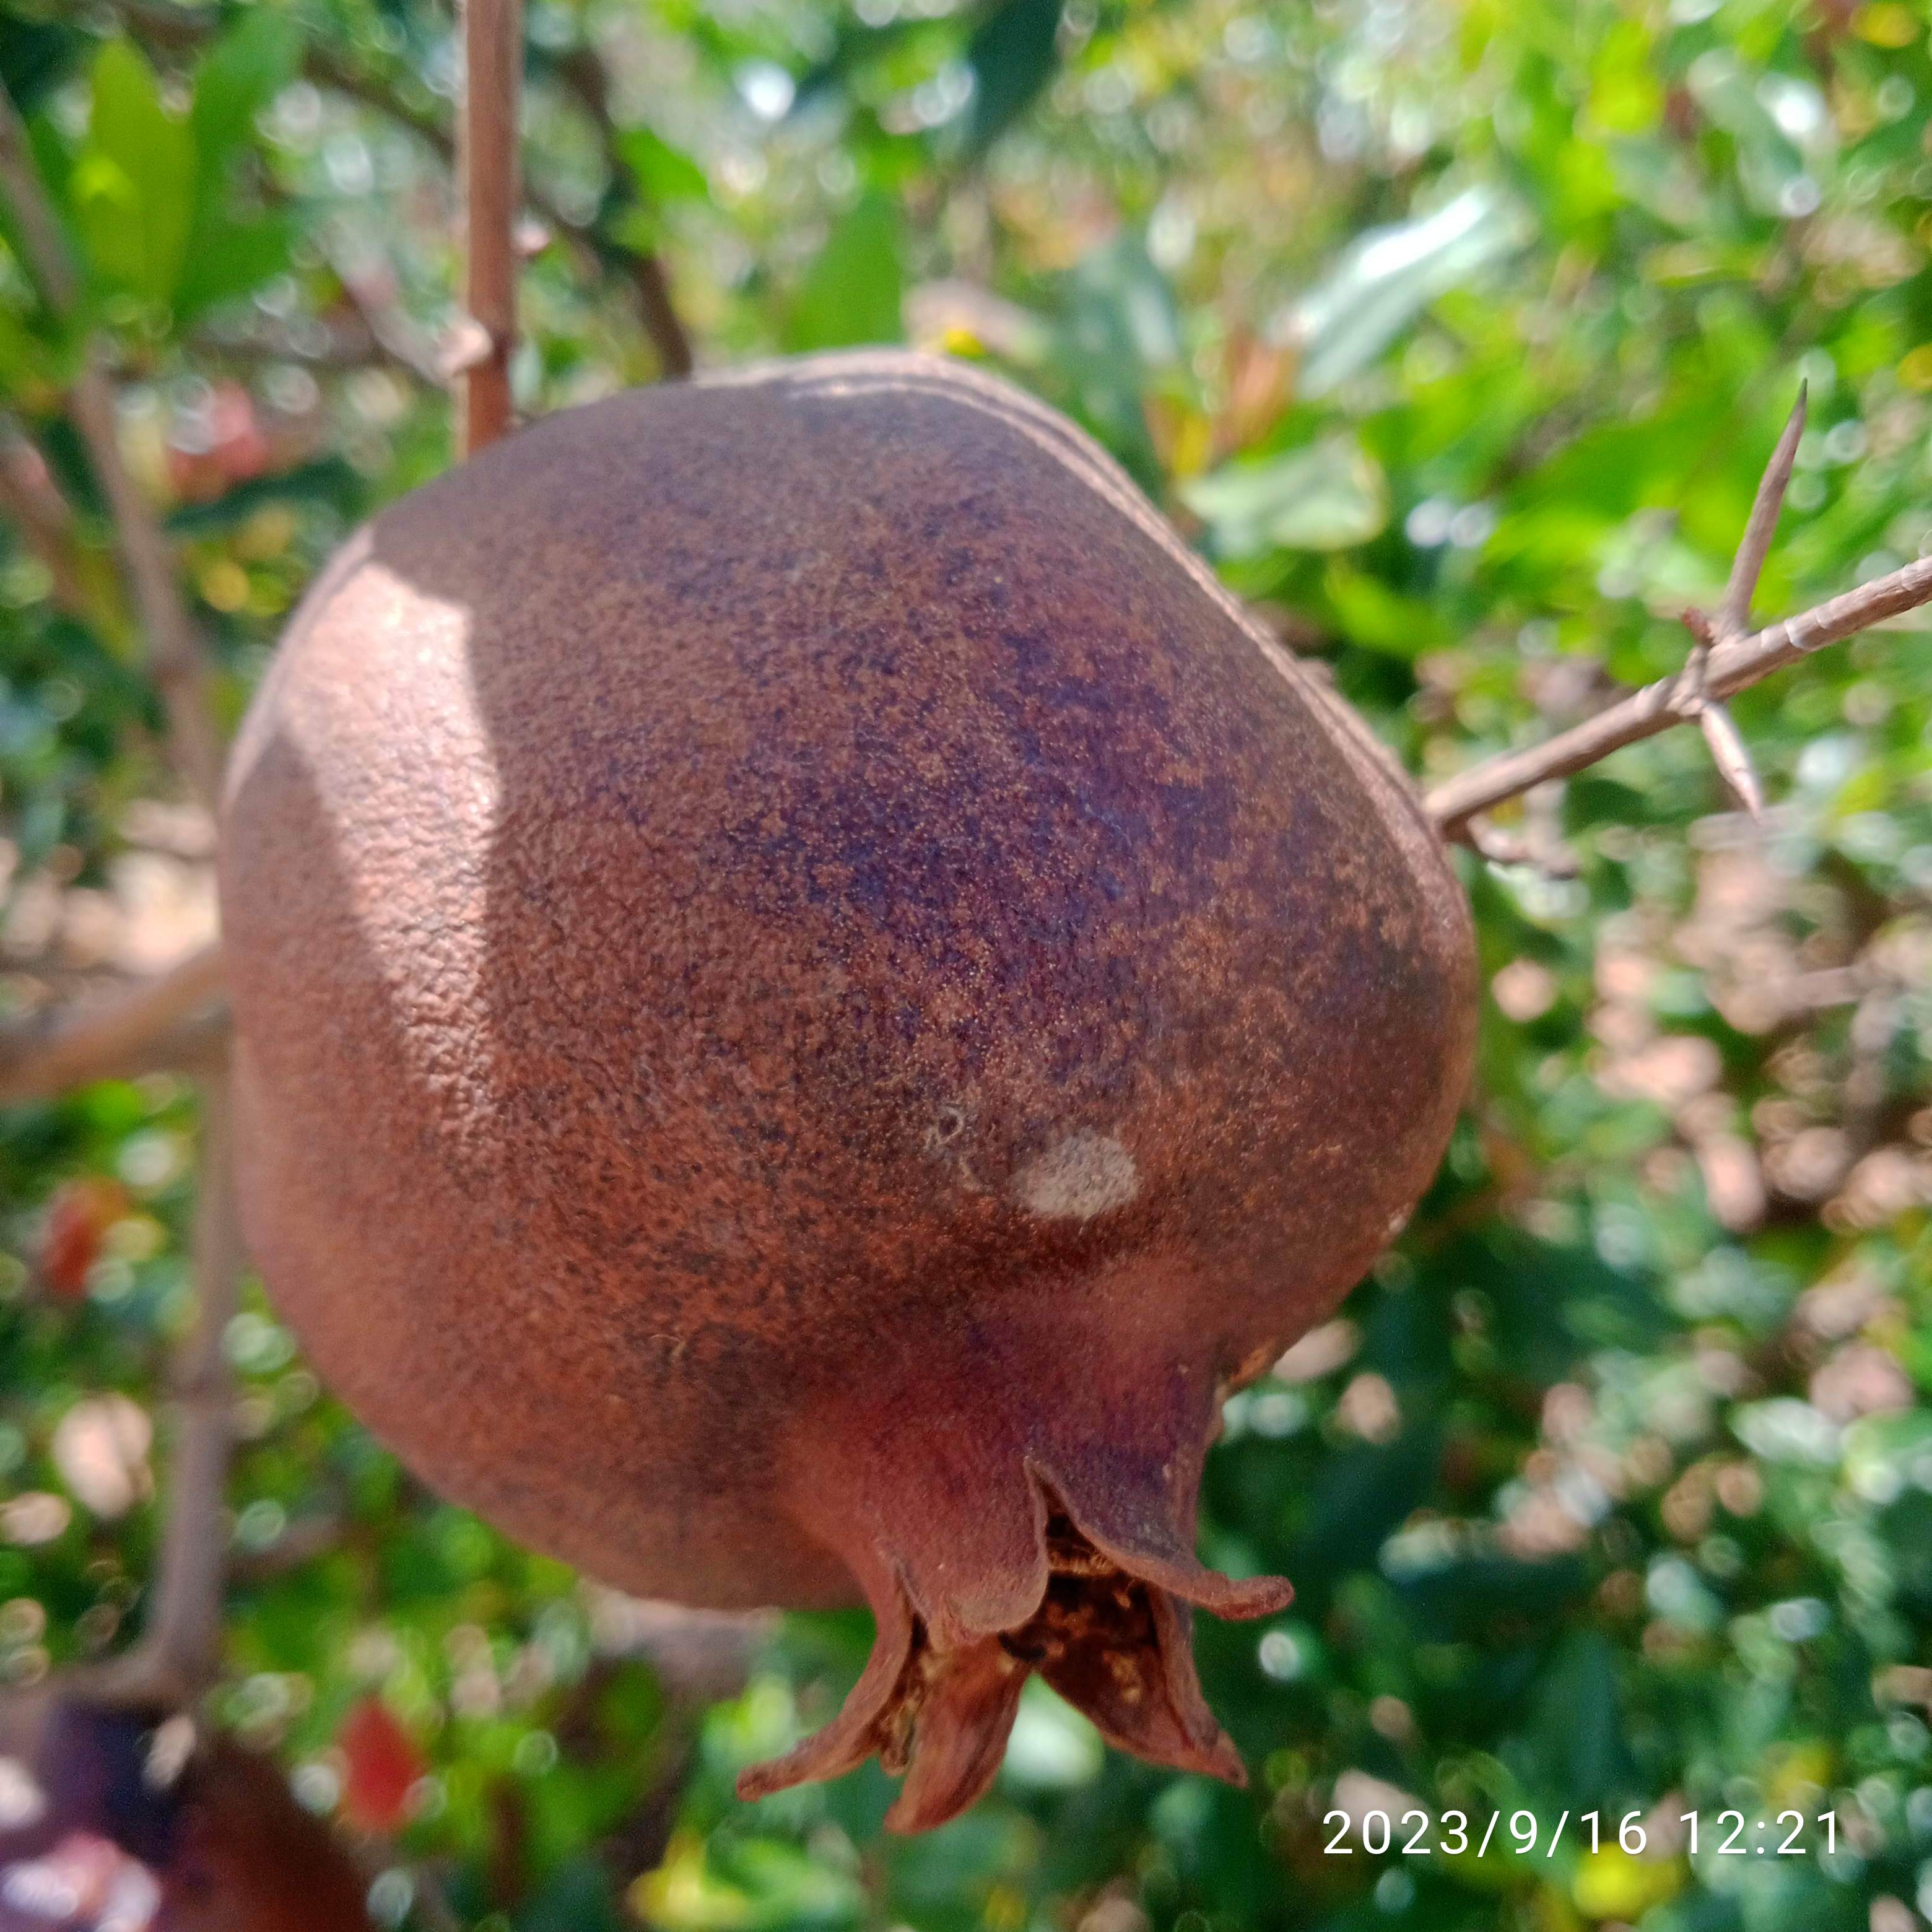
Label: Alternaria